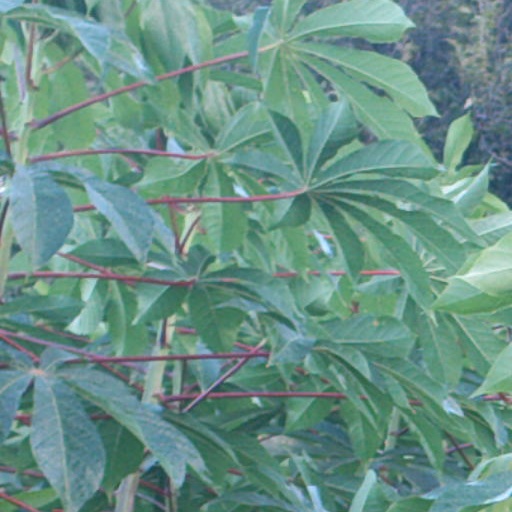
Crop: cassava